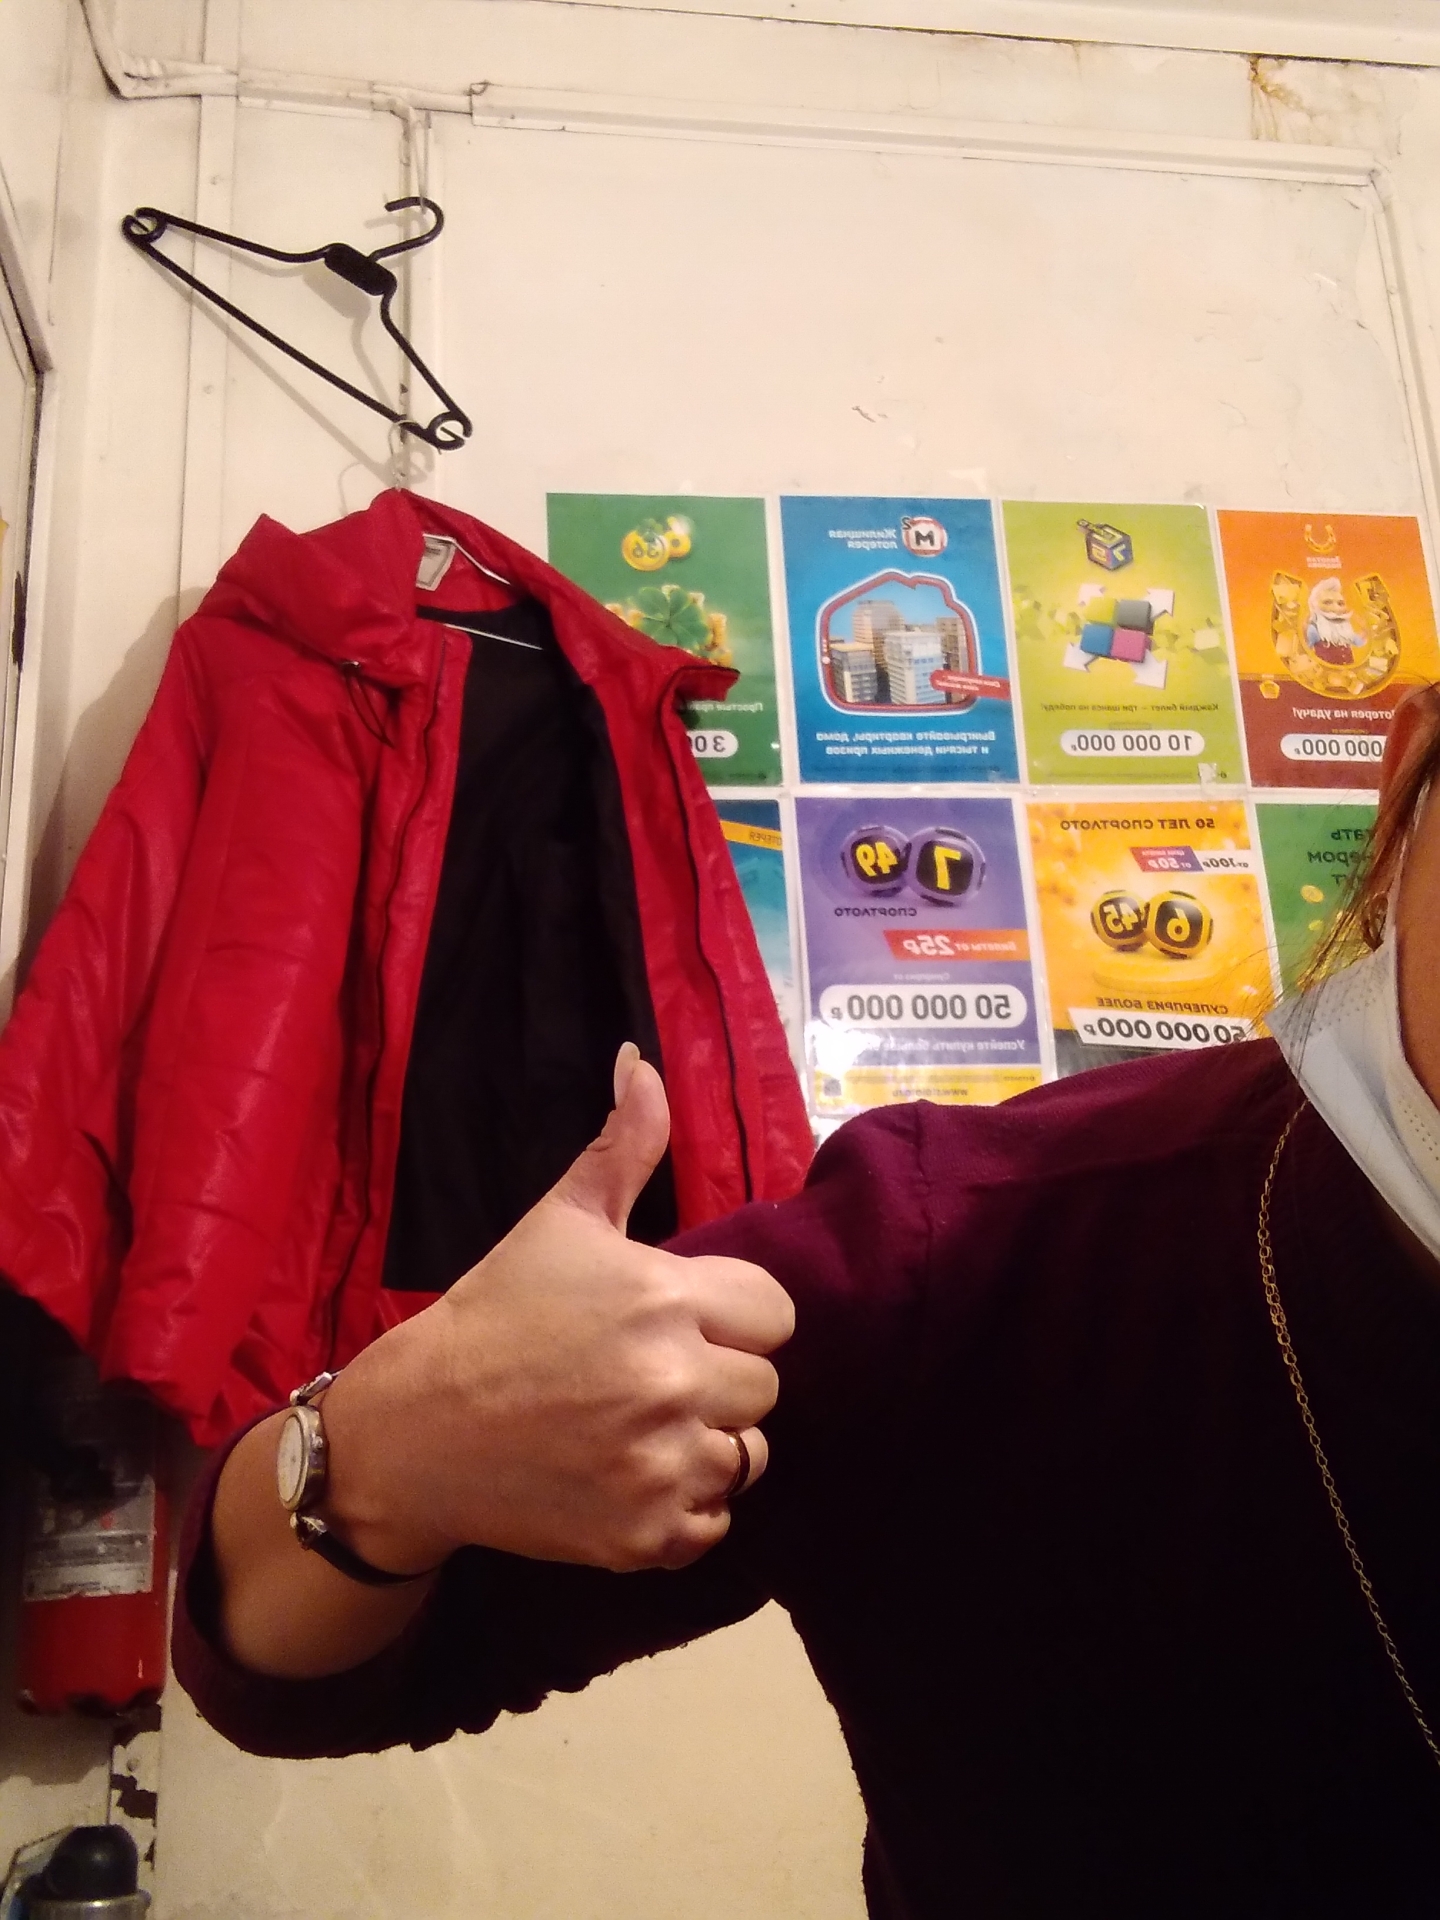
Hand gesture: like